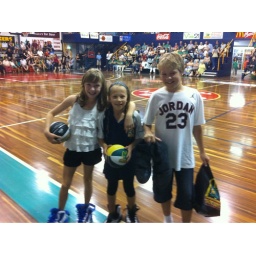
These kids played a half time game which saw them dress up in clothes WAY too big for them